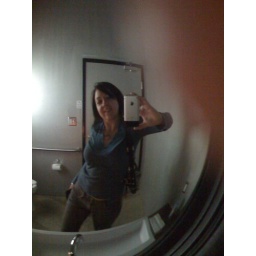
table service bar in silverlake...ha